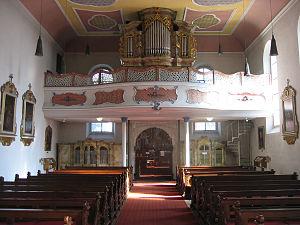
Le couvent de Kronach est un ancien couvent franciscain de la stricte observance situé à Kronach dans le diocèse de Bamberg en Bavière. Il appartient aujourd'hui aux missionnaires oblats de Marie-Immaculée de la province d'Europe centrale.